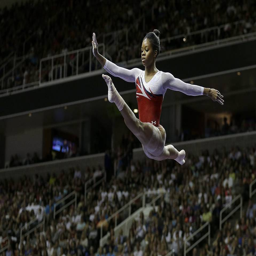
olympic athlete competes on the balance beam during the trials for women 's gymnastics on sunday .